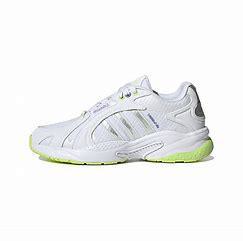
Brand: adidas
Model: neo Adidas NEO Crazychaos